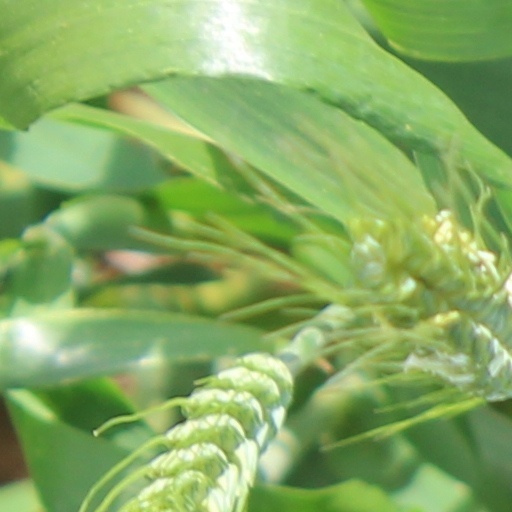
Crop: wheat